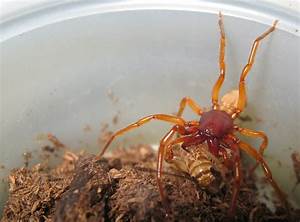
Label: spider